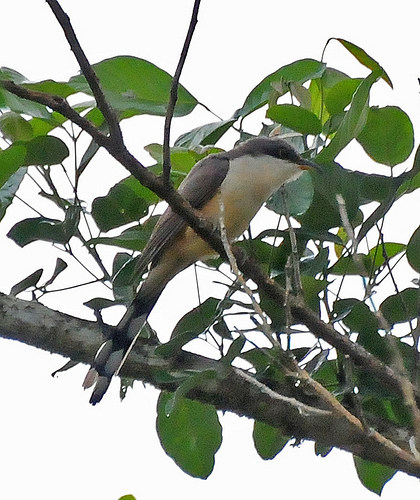
white breast and orange belly with grey wings and a long curved beak.
a medium bird with a white chest and throat, orange belly, and gray crown and wings.
this is a bird with a yellow belly, white breast and a grey wing.
the bird has a long curved bill that is black and yellow.
this bird is white an grey in color with a curved beak, and black eye rings.
this bird has wings that are grey and has a white belly and a spotted tail
this bird has a brown head, brown secondaries, and a white and brown spotted tail.
this bird has a white breast with long grey tail feathers.
this bird has white breasts with a darkening yellow belly / abdomen, the crown is a bit grey and the beak is black.
this bird has white belly, grey coverts, grey crown and a curved bill.
Species: Mangrove Cuckoo